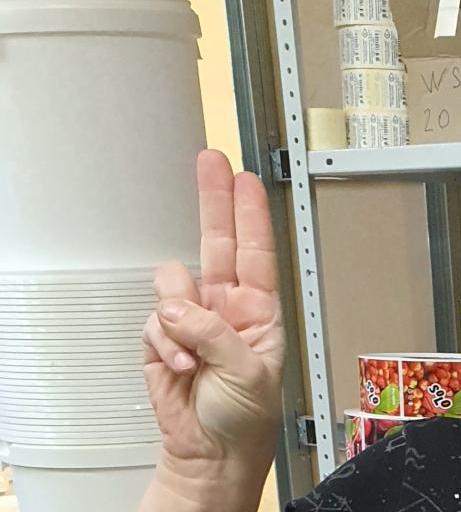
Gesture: two_up